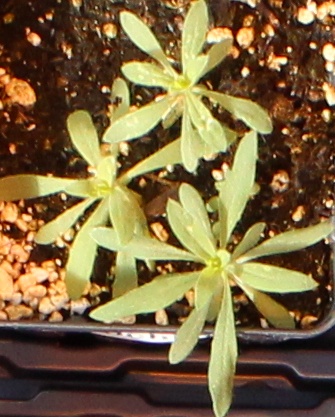
Label: Kochia